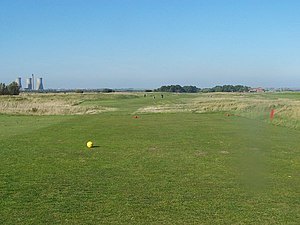
Royal St George's Golf Club
Golfbanen.
Royal St George's Golf Club er en af de fineste golfklubber i Storbritannien og en af banerne, som skiftes til at være vært for The Open Championship. Banen har lagt græs til 13 udgaver af The Open siden 1894, da den blev den første klub uden for Skotland, der var vært for mesterskabet. Følgende spillere er blevet mestre på banen: Darren Clarke, Ben Curtis, Greg Norman, Sandy Lyle, Bill Rogers, Bobby Locke, Reg Whitcombe, Henry Cotton, Walter Hagen, Harry Vardon, Jack White og John Henry Taylor. Banen har også været vært for The Amateur Championship 13 gange.